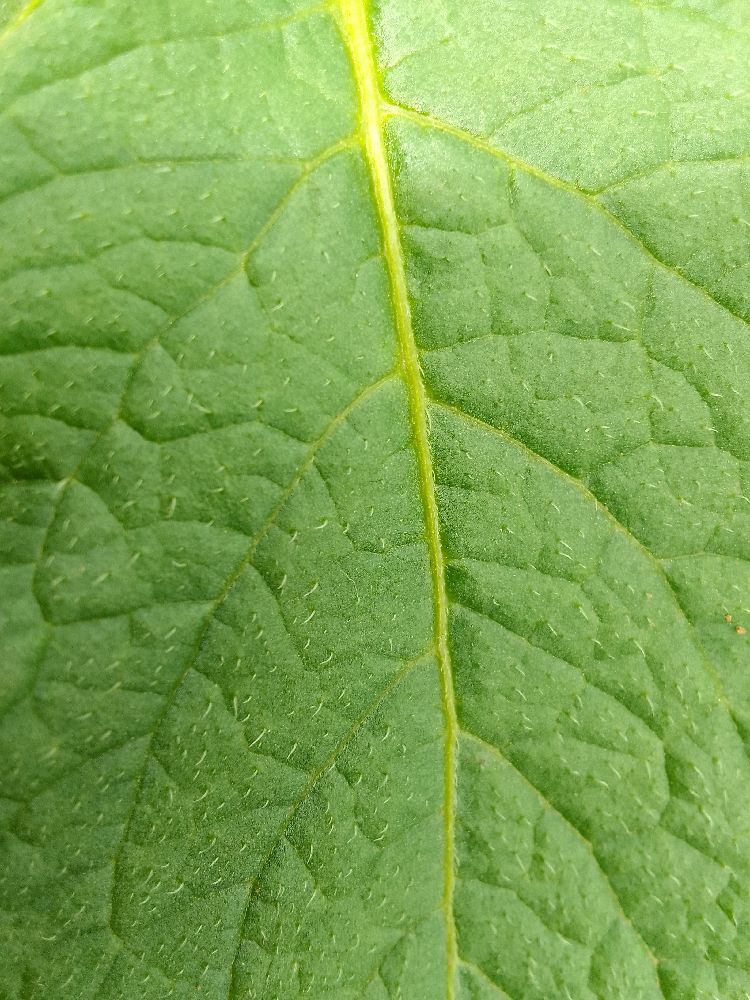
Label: Healthy